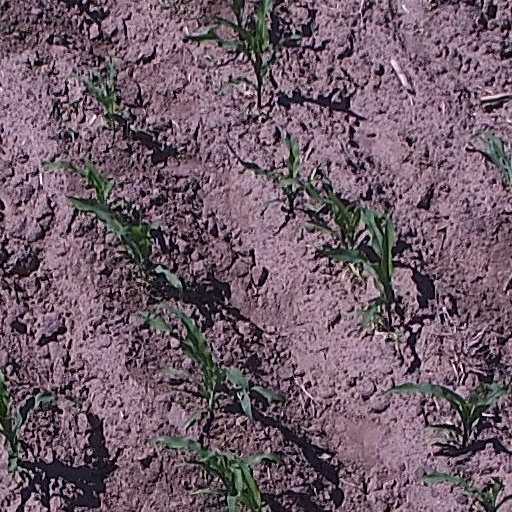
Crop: maize; corn